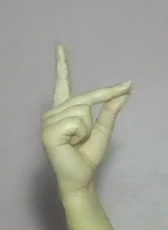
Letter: ta